Lynda Boyd

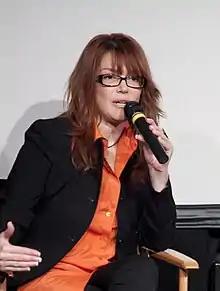
Boyd in 2012

Lynda Boyd (born January 28, 1965) is a Canadian actress, singer, dancer, musician, and writer. She is perhaps best known for her roles in the films "Final Destination 2" (2003), "An Unfinished Life" (2005), "She's the Man" (2006), and "On Thin Ice" with Diane Keaton. She had minor roles in "I Spy" (2002), "About A Girl" (2007), "" (2006), and "Intern Academy" (2004). She was also the voice of Cologne in "Ranma ½", and the voice of Viv the Bunny on the Sunbow cartoon series "Littlest Pet Shop". A prolific television actress, Boyd was a series regular on the Canadian comedy-drama police procedural "Republic of Doyle" (2010-2014). She was also a series regular on the British crime drama "Tin Star" (2017-2020). From 2019-2022 she had a recurring role on the Netflix romantic drama series "Virgin River".